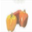
Label: sweet_pepper